Tasting room

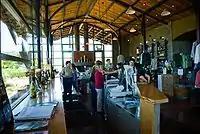
The Stryker Sonoma tasting room in the Alexander Valley AVA, California

Tasting rooms are still considered an important brand-building feature in the wine business. However, they have become increasingly important as outlets for direct-to-consumer sales, particularly for small wineries that do not have extensive distribution arrangements. By avoiding a middleman and selling high-priced bottles, tasting rooms achieve much greater profits per bottle than in their wholesale operations.